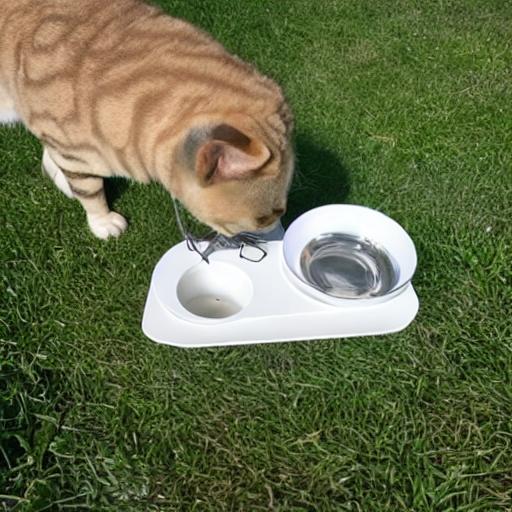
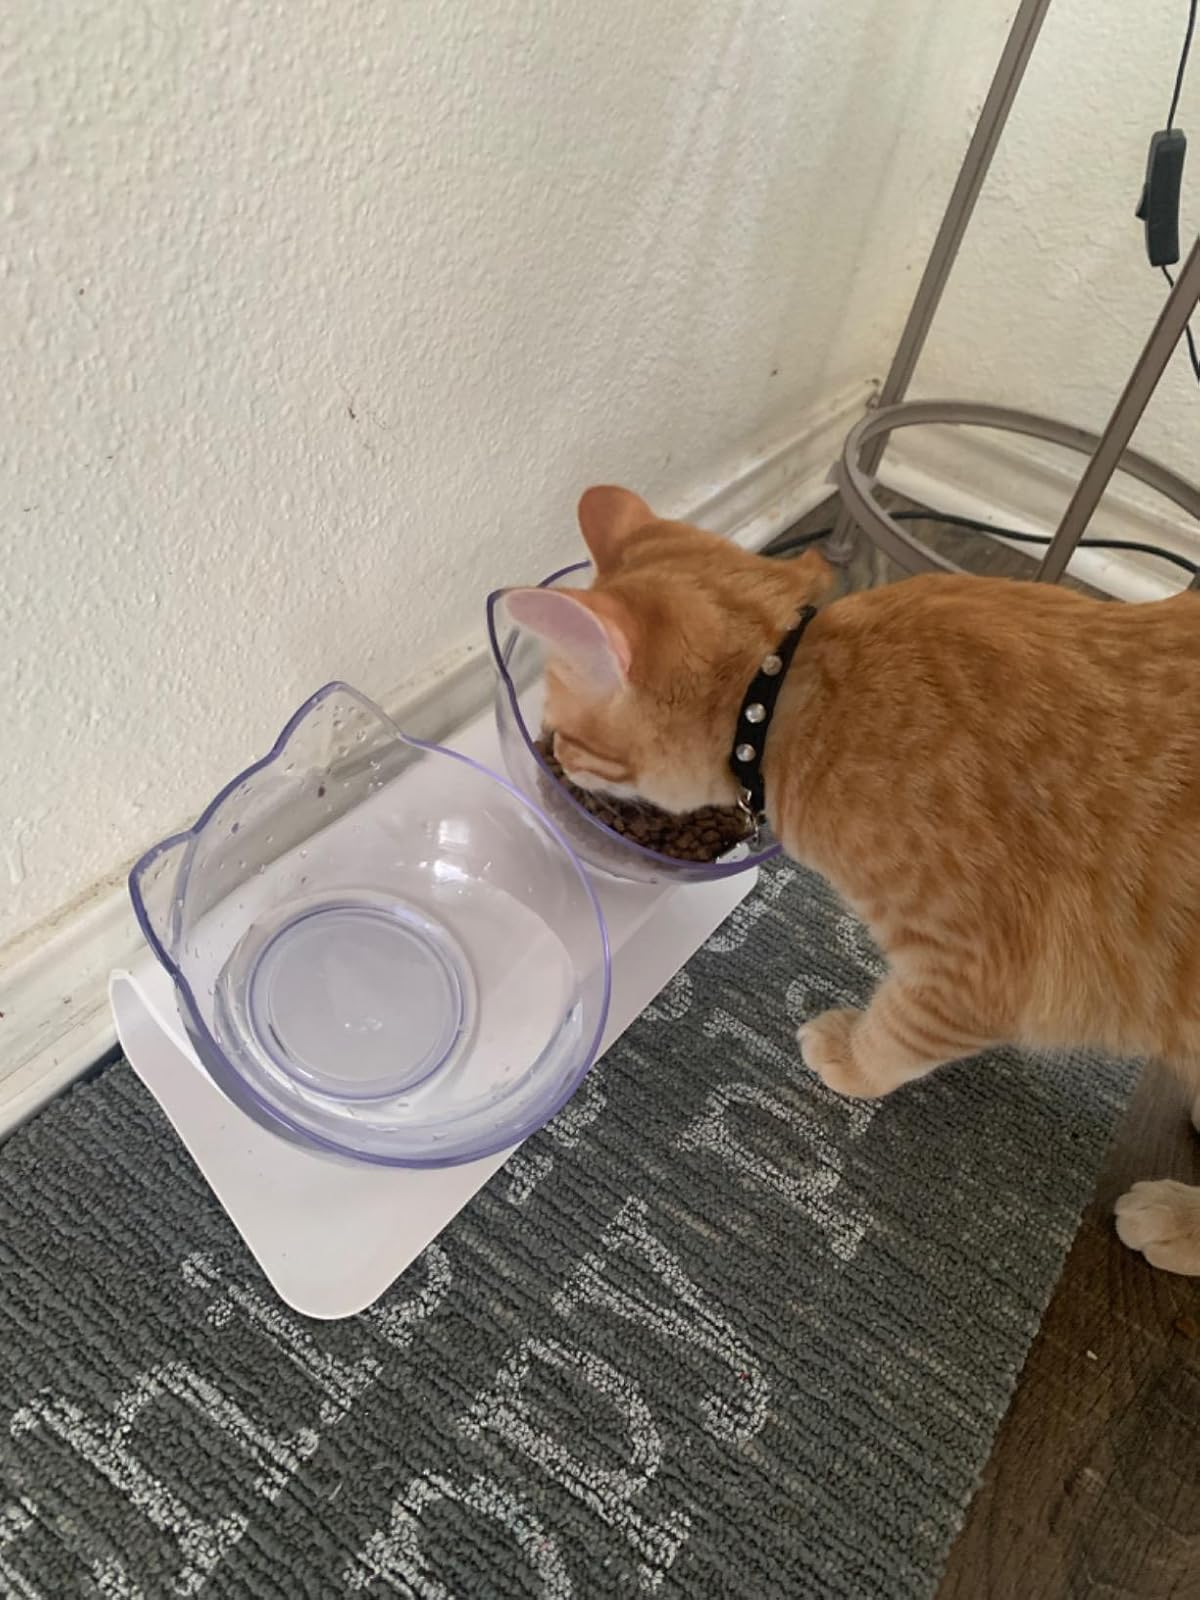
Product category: items_bowl
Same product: no